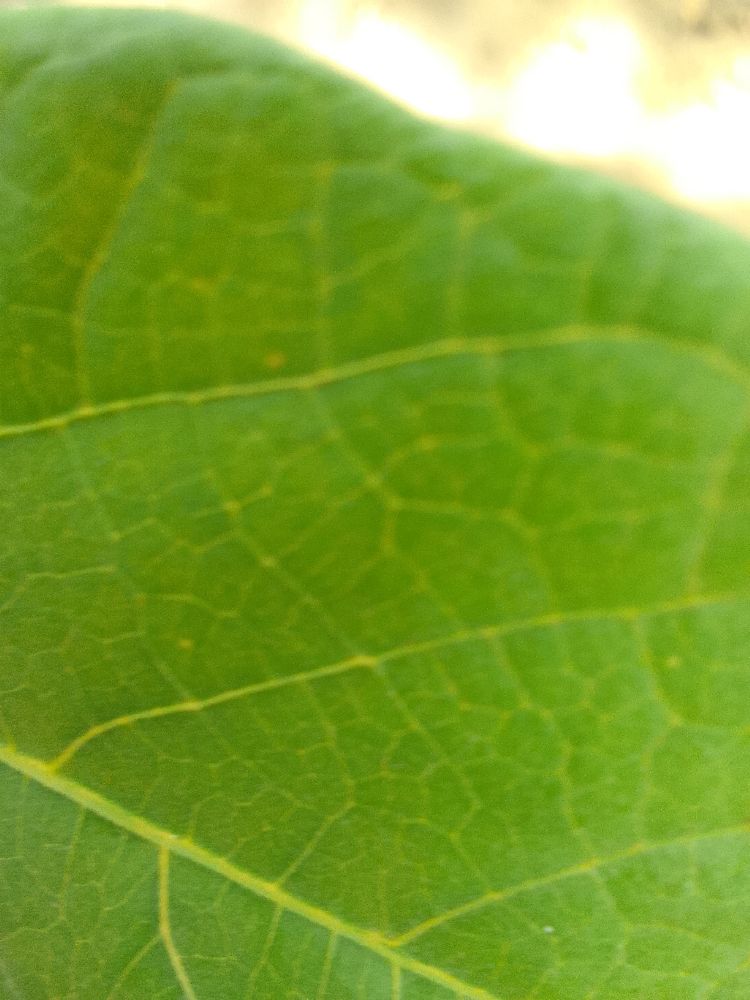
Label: healthy